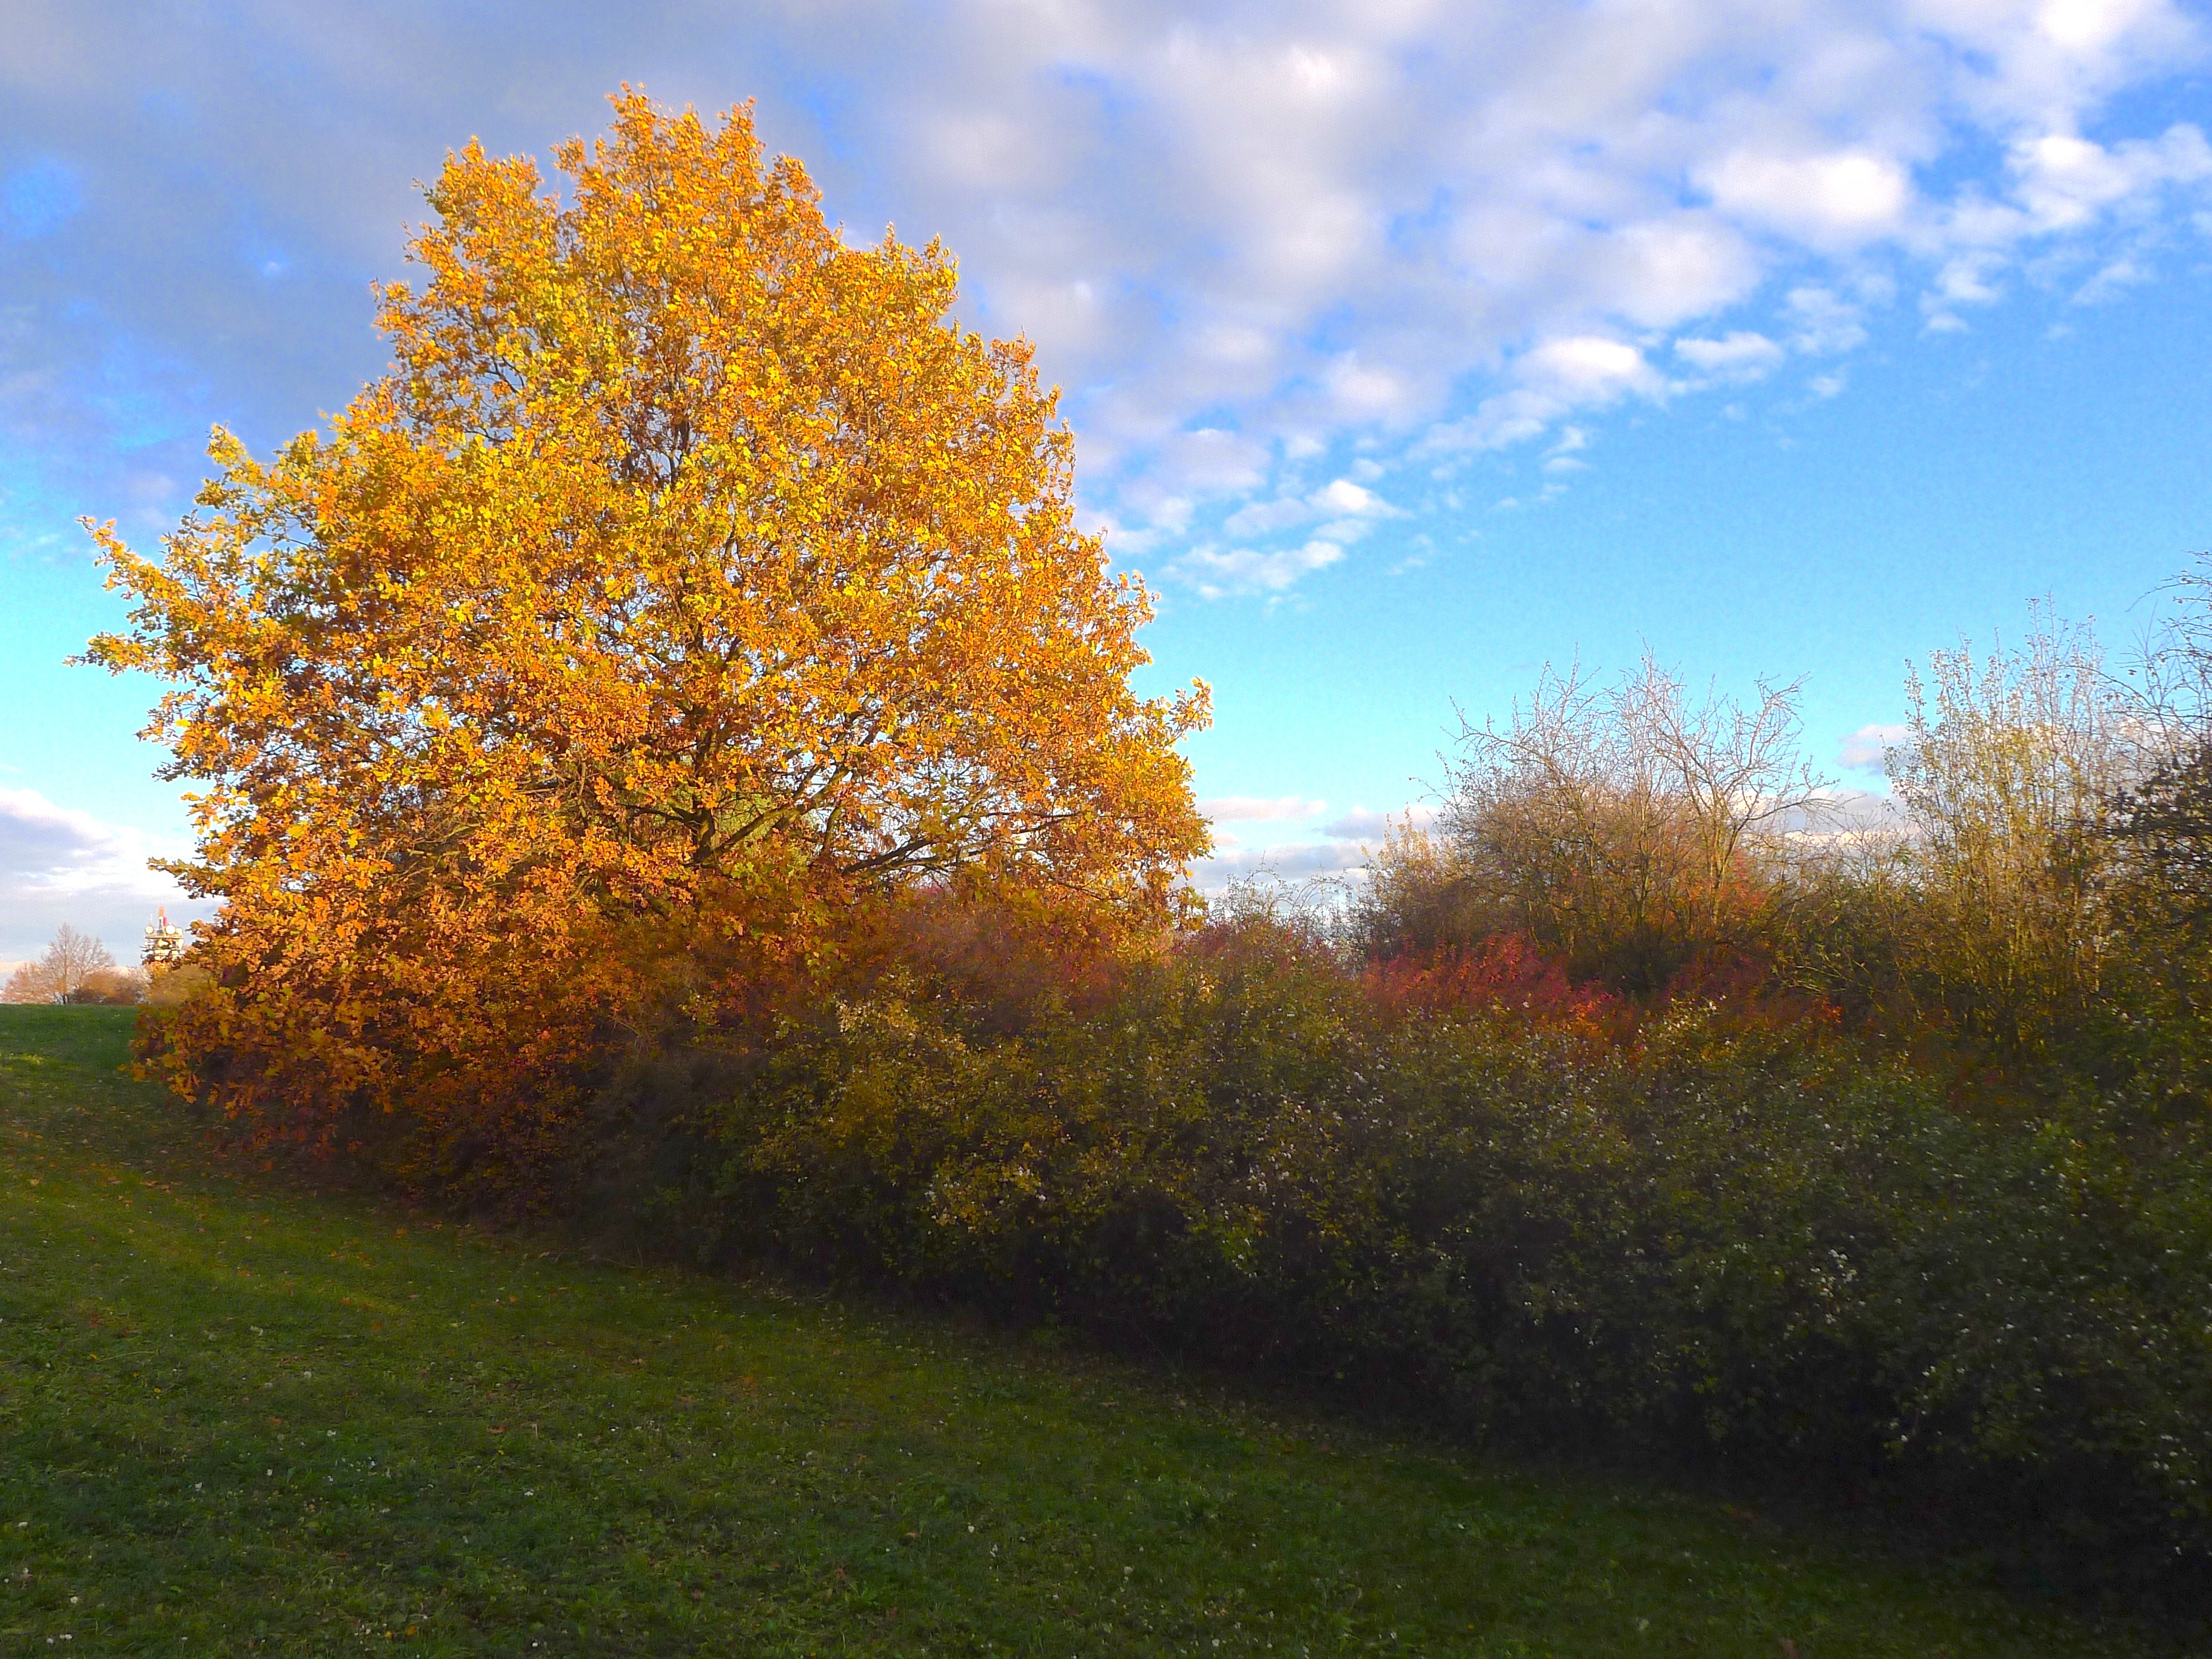
landscape, tree, nature, grass, branch, plant, sky, field, lawn, meadow, countryside, sunlight, morning, leaf, fall, flower, country, foliage, rural, autumn, colorful, season, plants, trees, outside, clouds, shrub, beautiful, woodland, ecosystem, rural area, woody plant